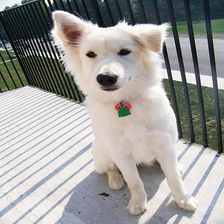
Species: dog
Breed: samoyed